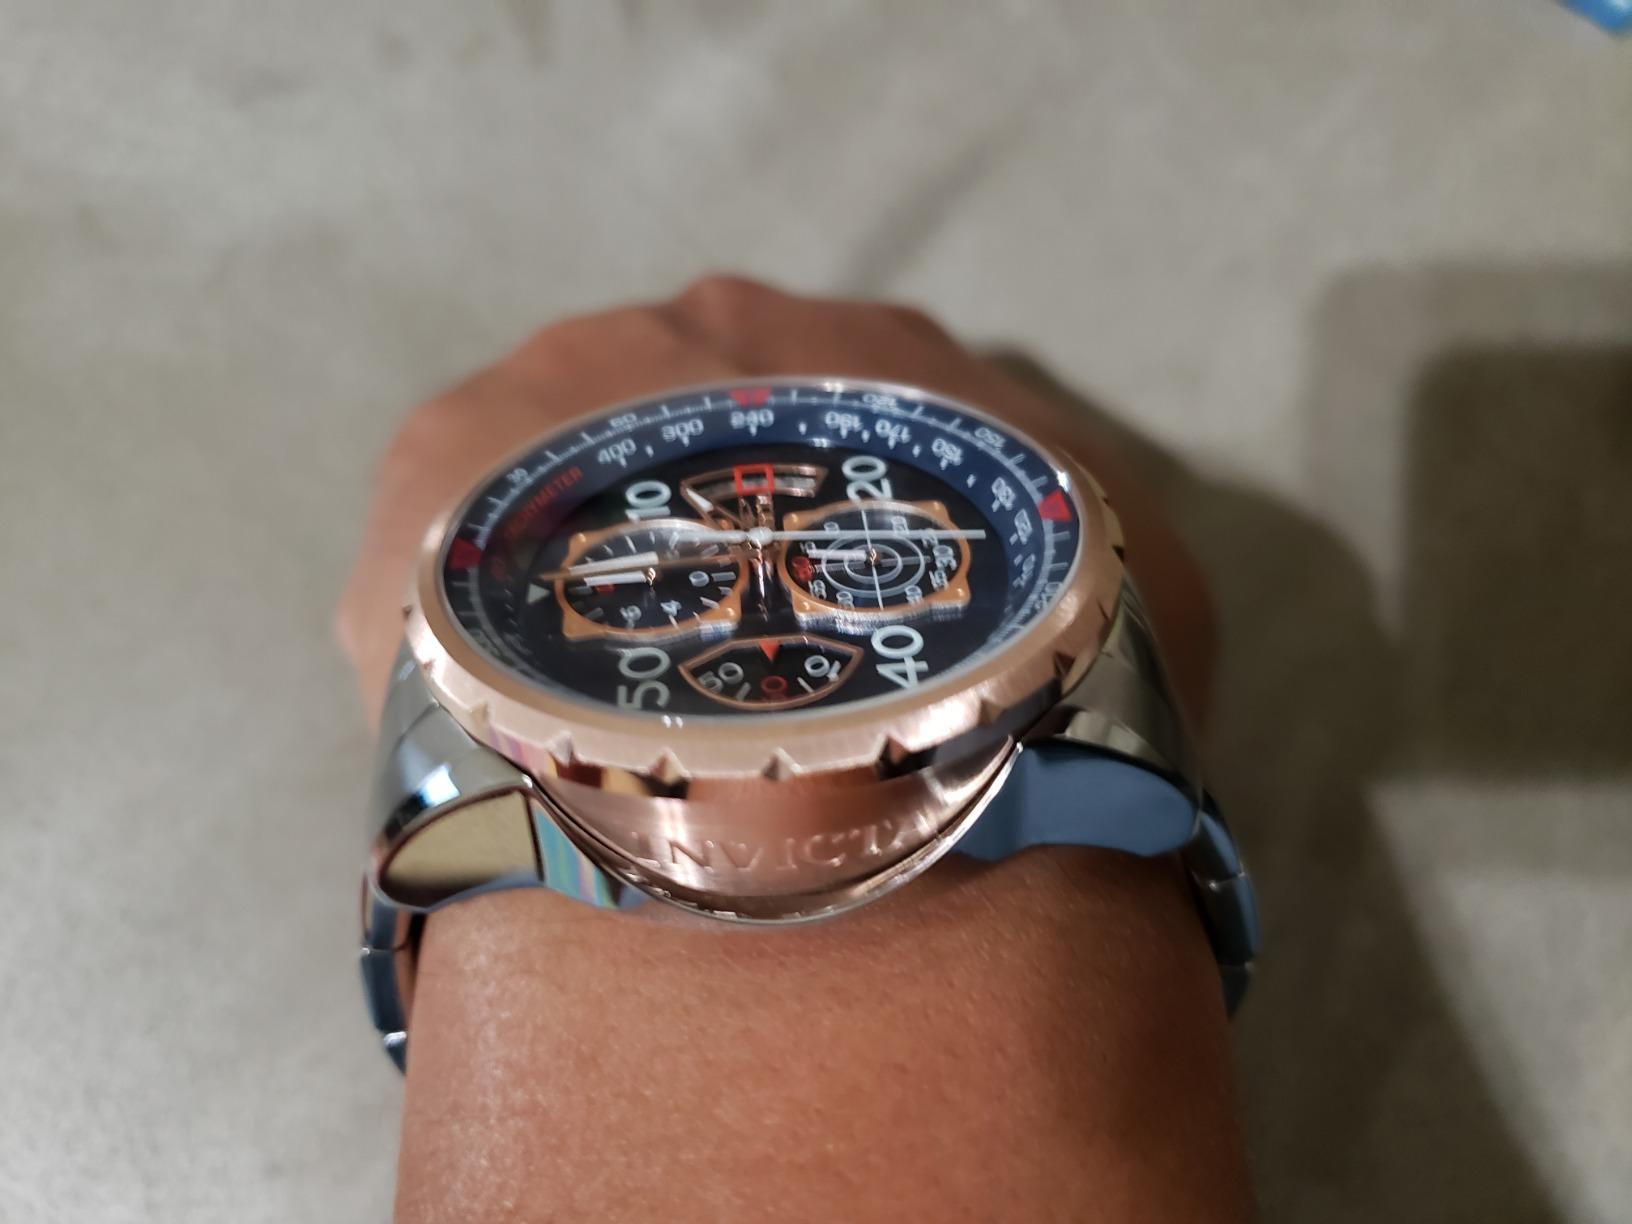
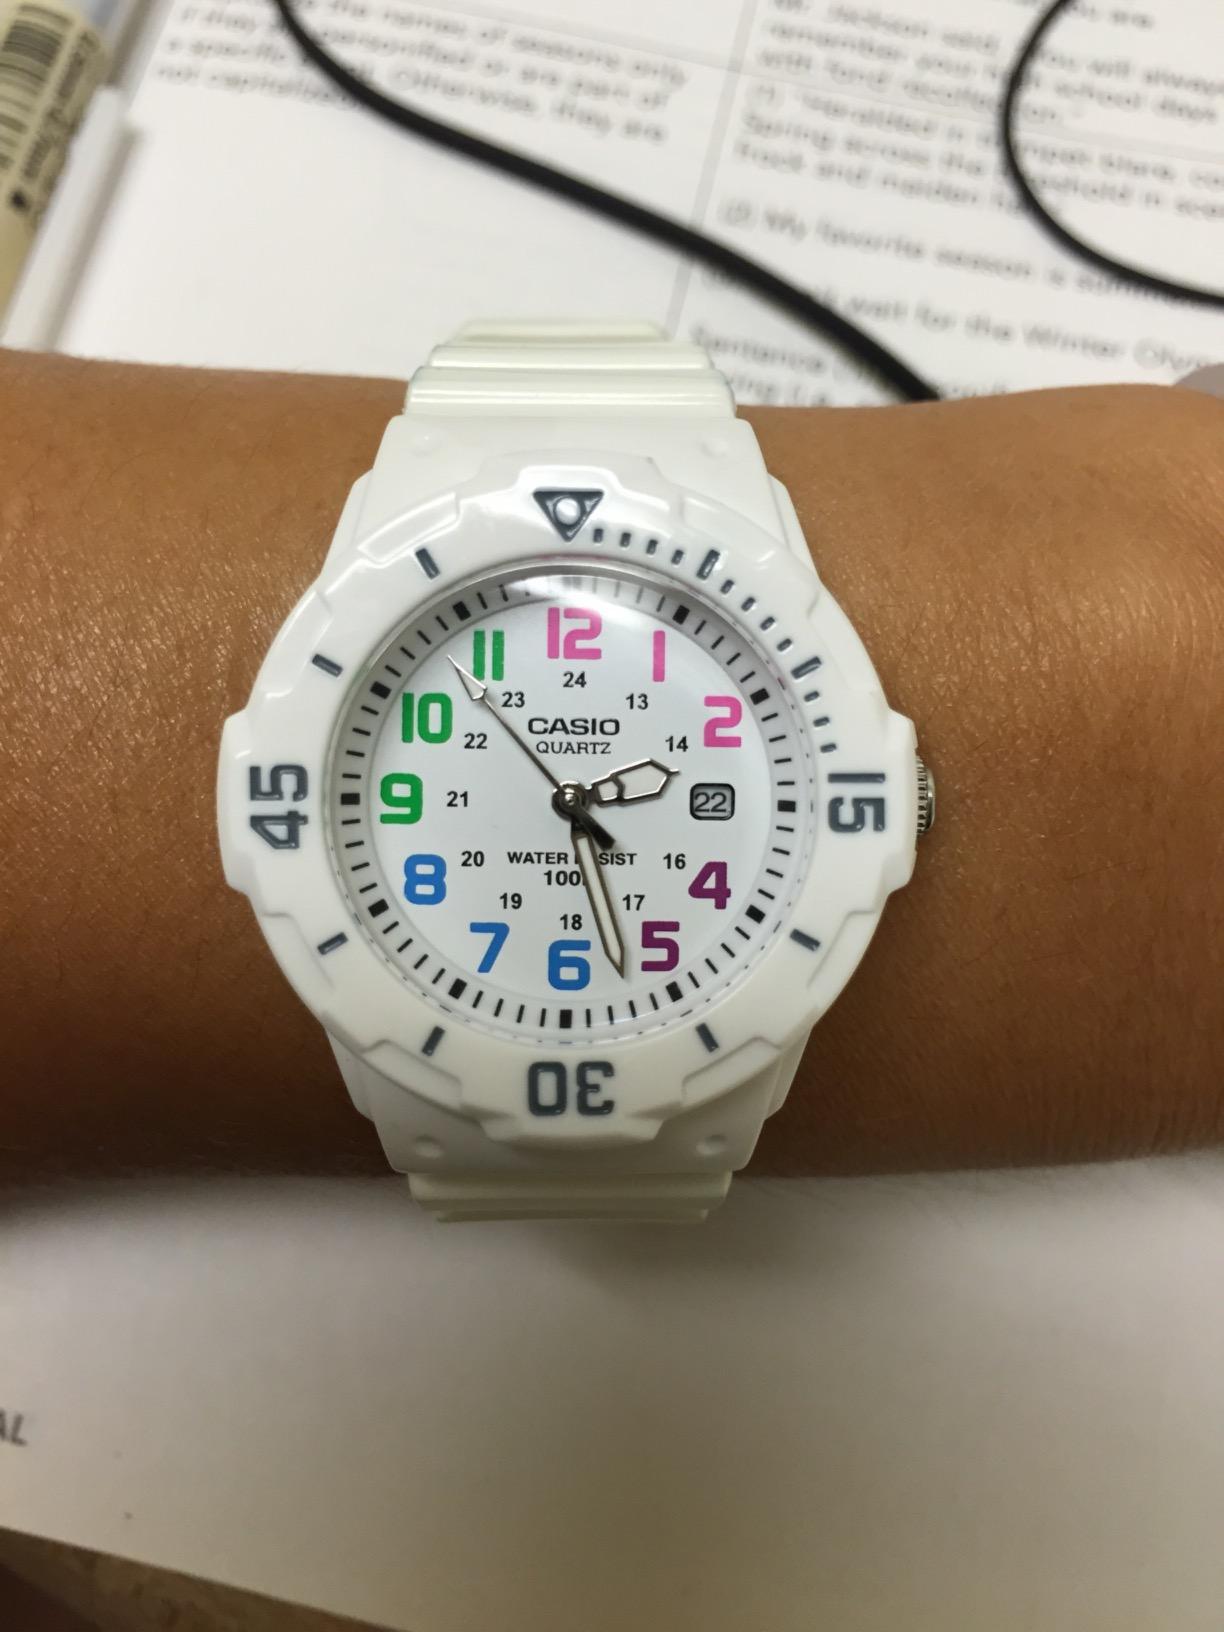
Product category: accessories_watch
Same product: no